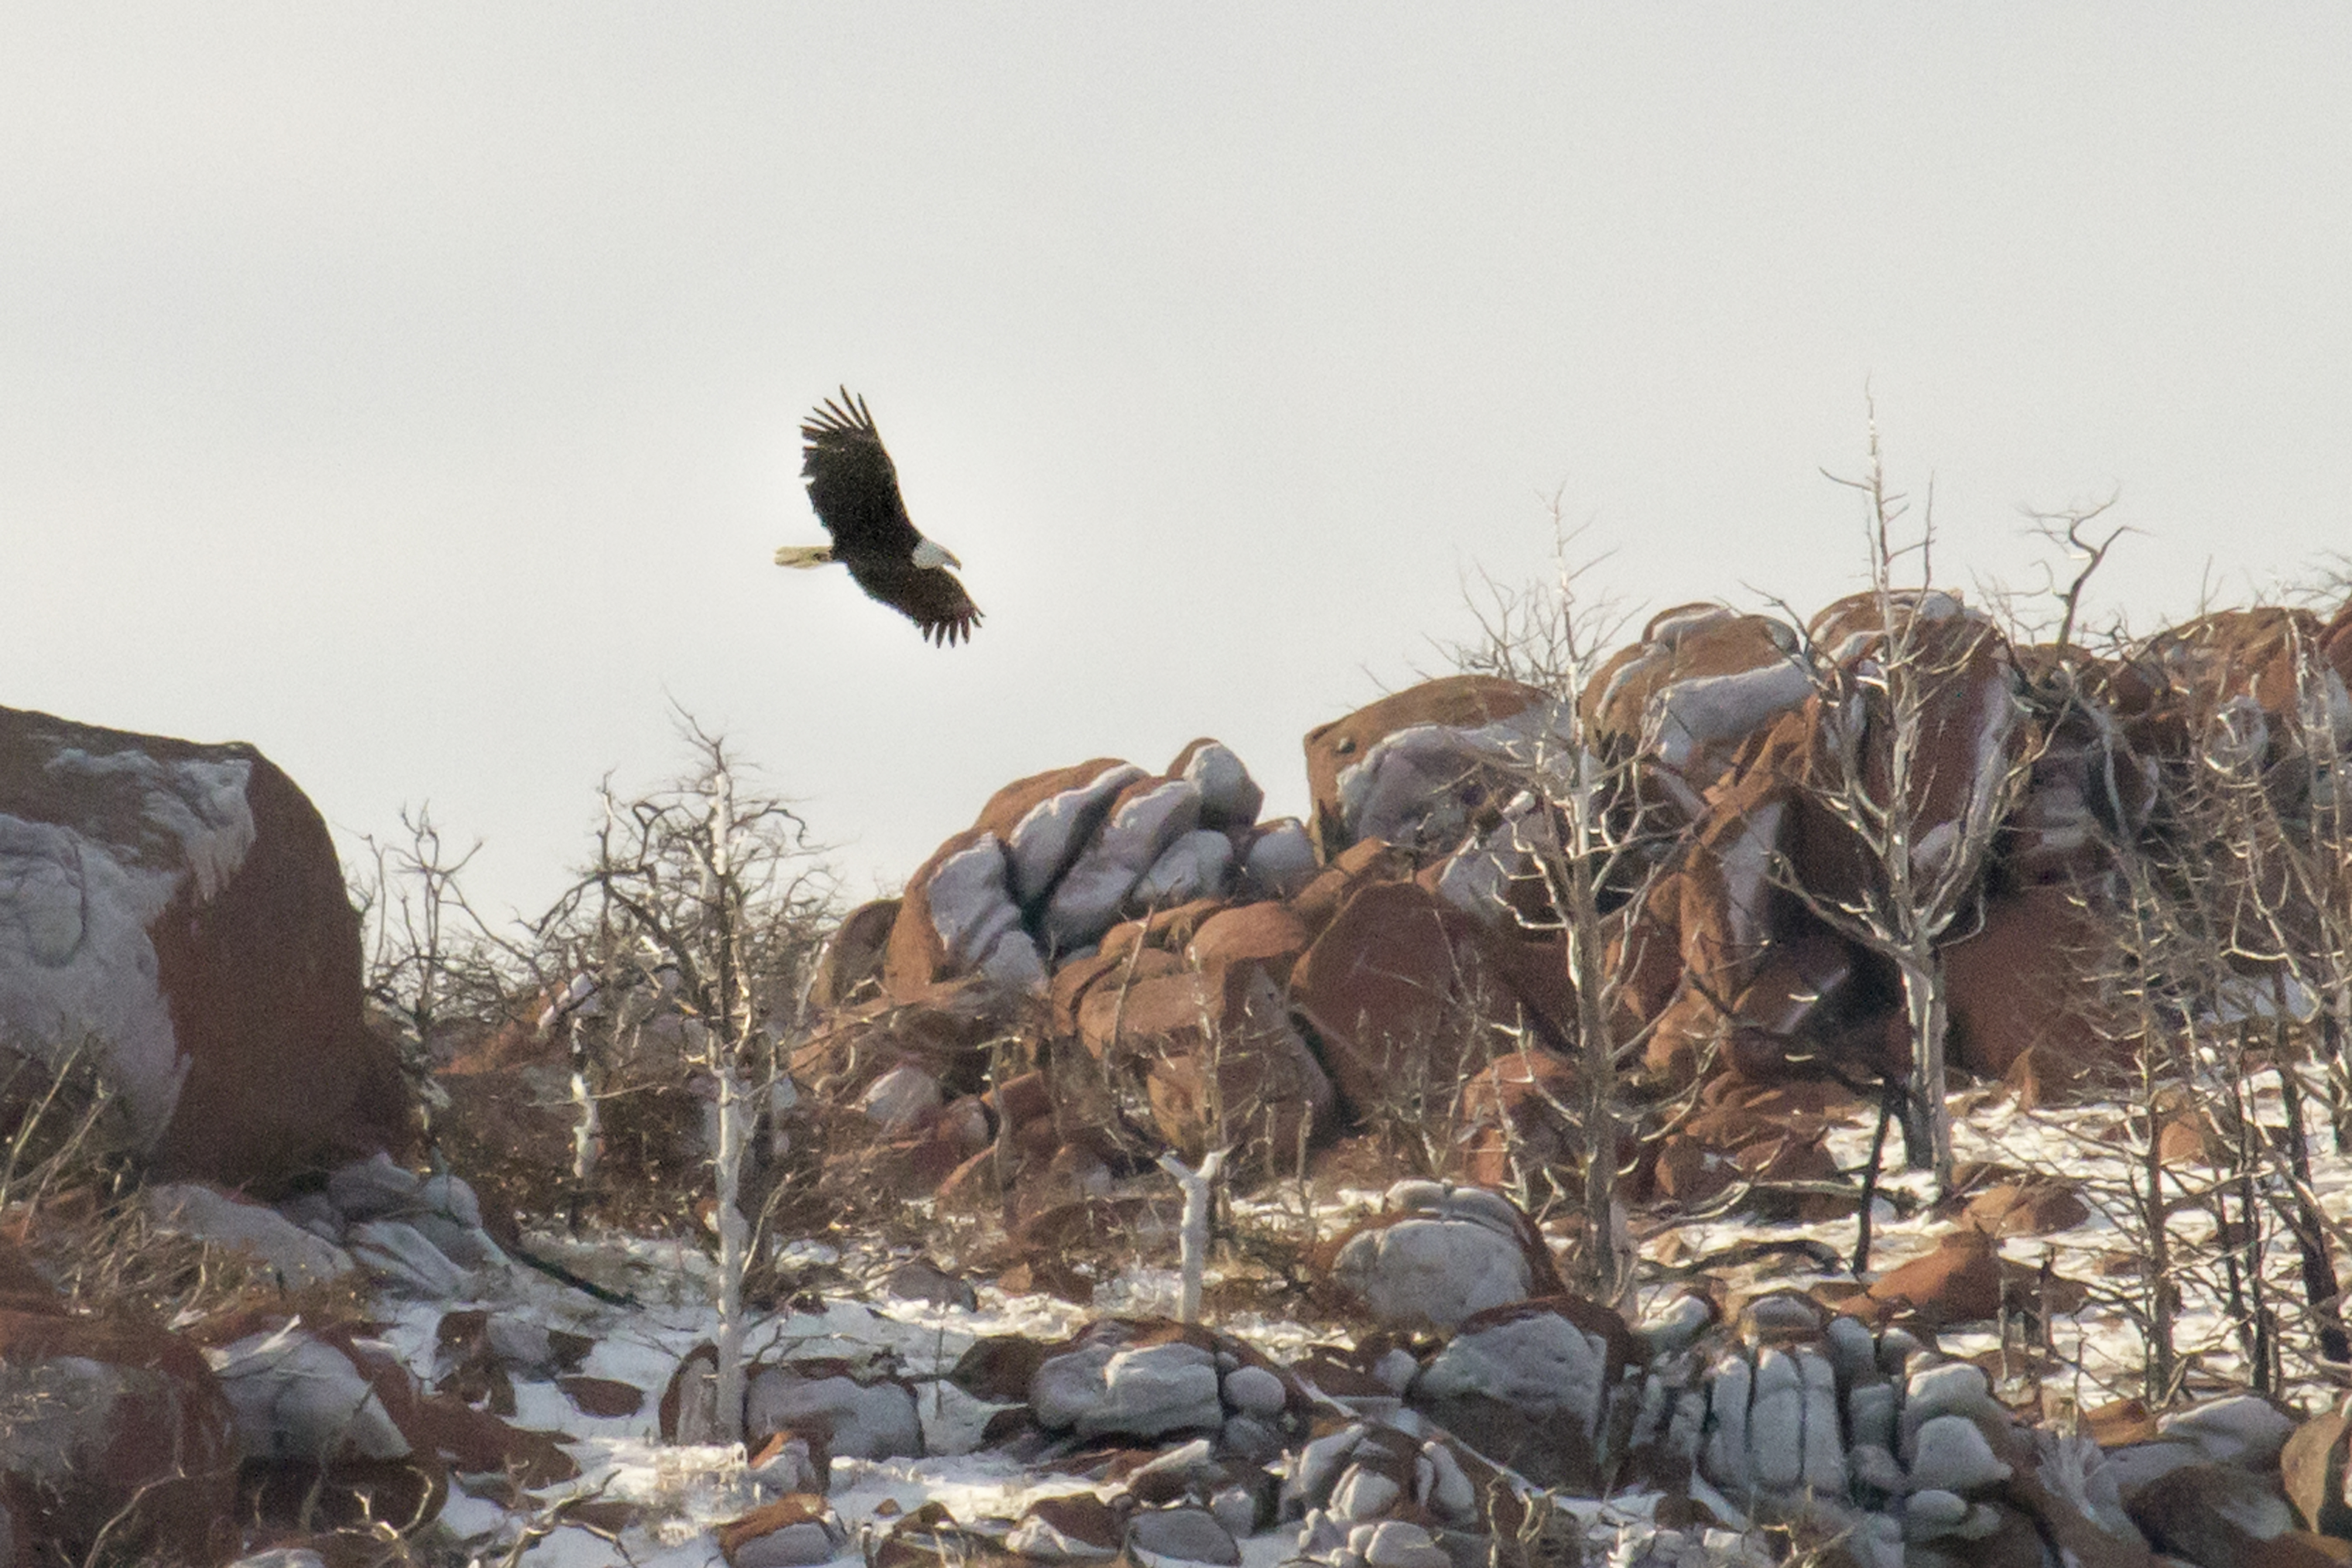
bird, wildlife, eagle, bird of prey, oklahoma, vulture, water bird, baldeagle, larrysmith, wichitamountains